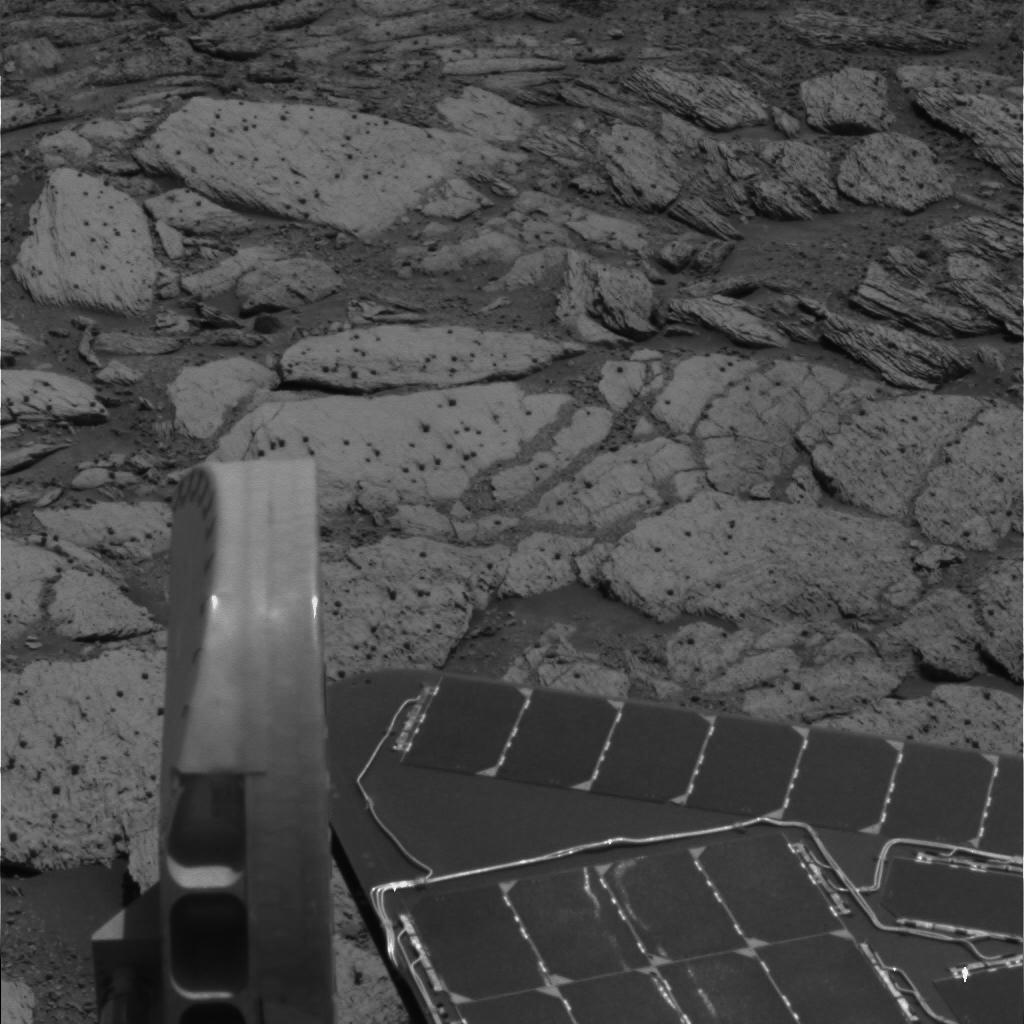
Surface features visible: Rover Deck, Rock Outcrops, Clasts, Rock (Linear Features), Soil, Spherules, Nearby Surface, Rover Parts